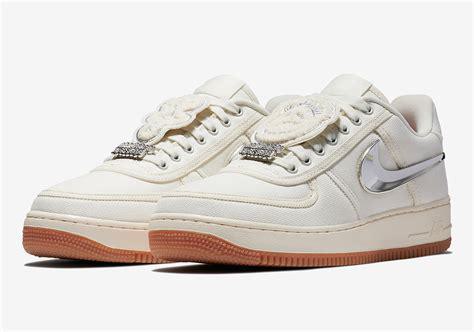
Brand: Nike
Model: Air Force